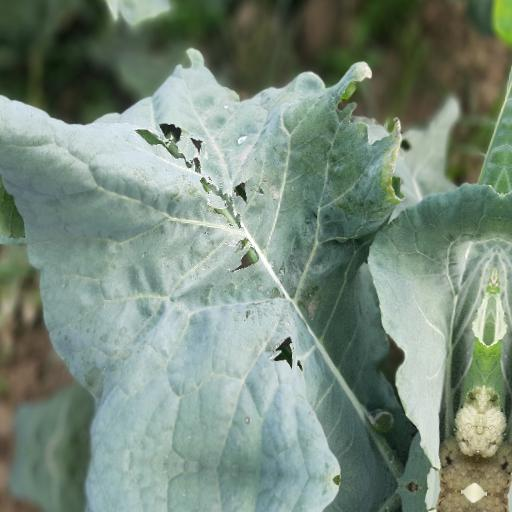
Label: Black Rot